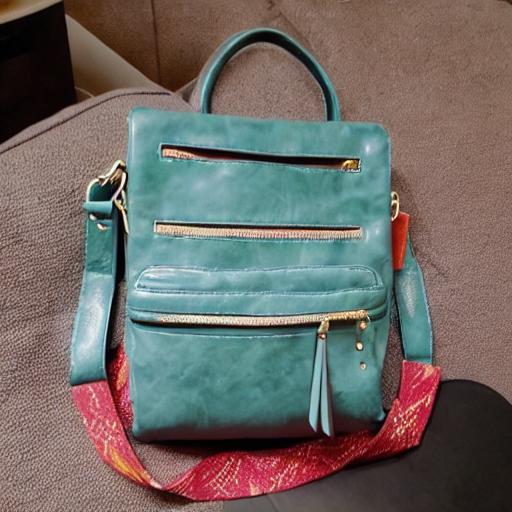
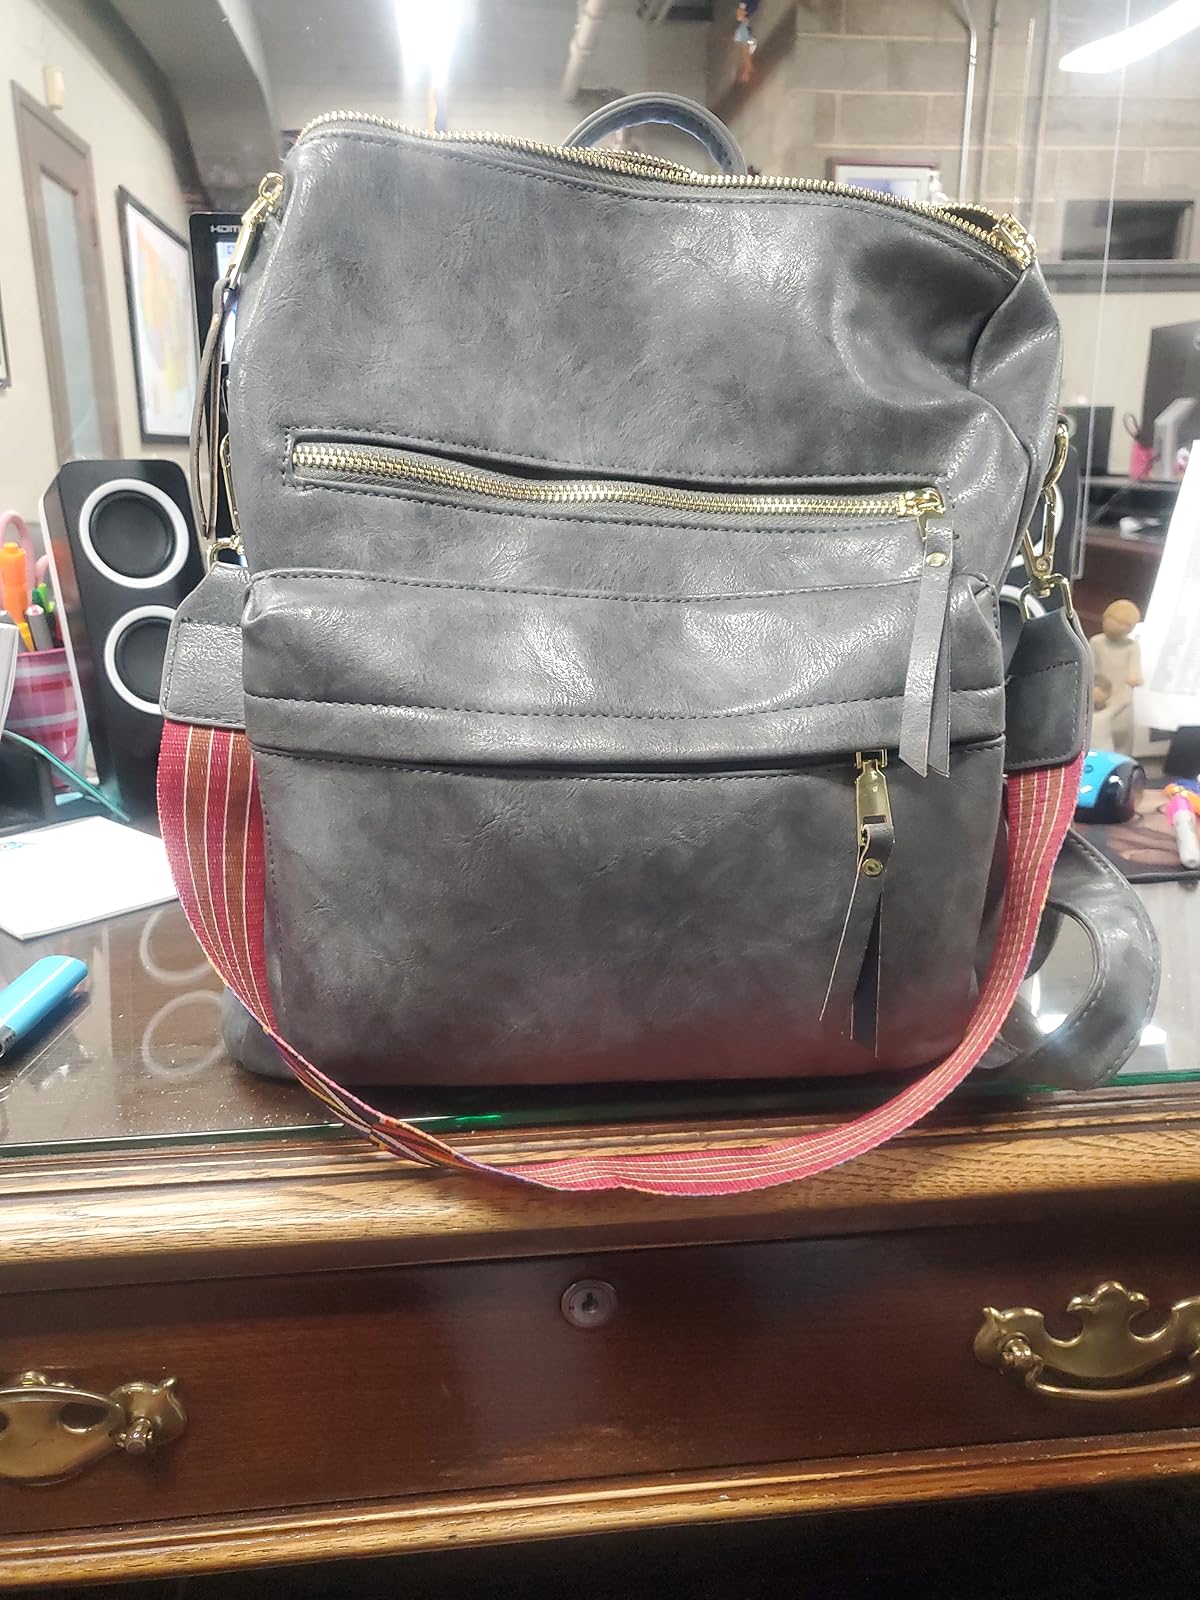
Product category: accessories_handbag
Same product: no